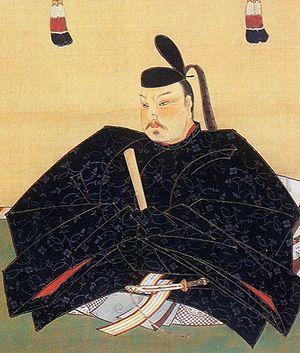
Toyotomi Hidenaga, ou Hashiba Hidenaga, était un samouraï et un demi-frère de Toyotomi Hideyoshi, l'un des plus puissants seigneurs de guerre de l'époque Sengoku de l'histoire du Japon. Il est généralement considéré comme étant à la fois le cerveau et le bras droit de Hideyoshi.